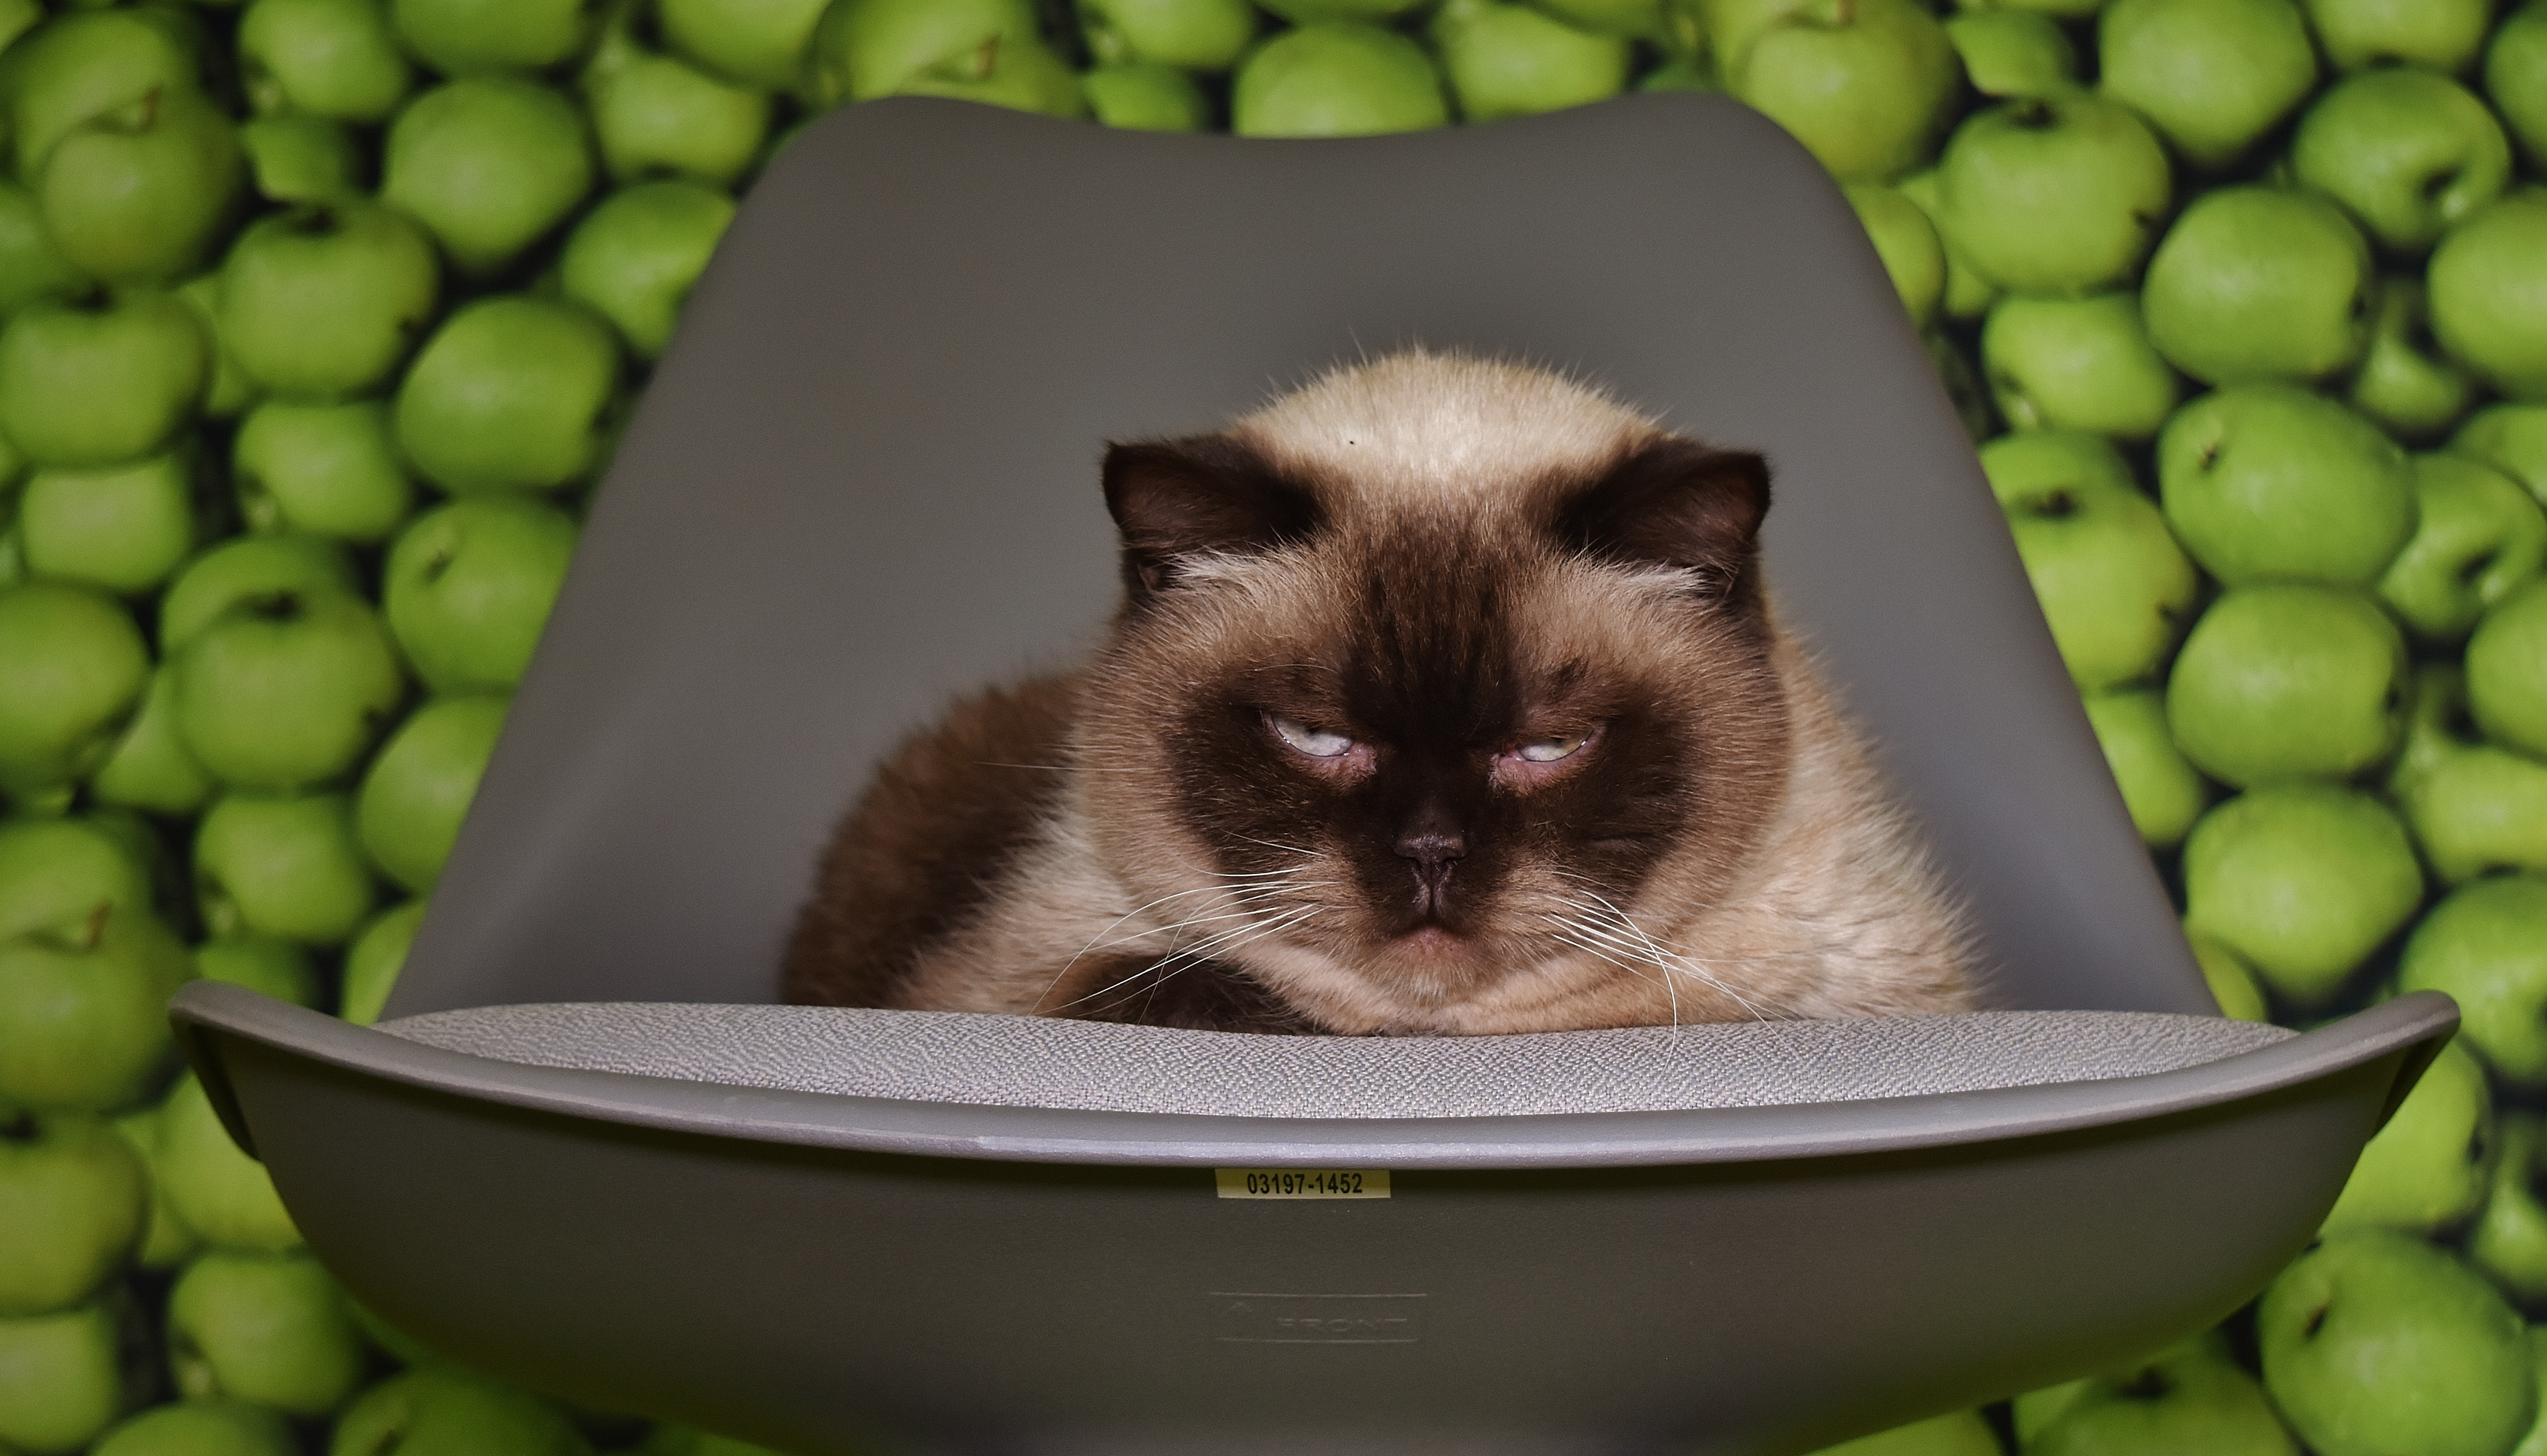
apple, plant, flower, chair, cute, food, green, kitten, cat, produce, mammal, rest, whiskers, background, funny, tired, domestic cat, british shorthair, concerns, small to medium sized cats, cat like mammal